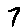
Label: 7